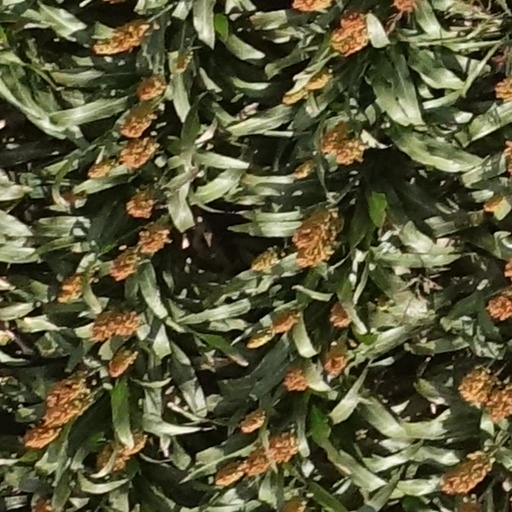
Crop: sorghum